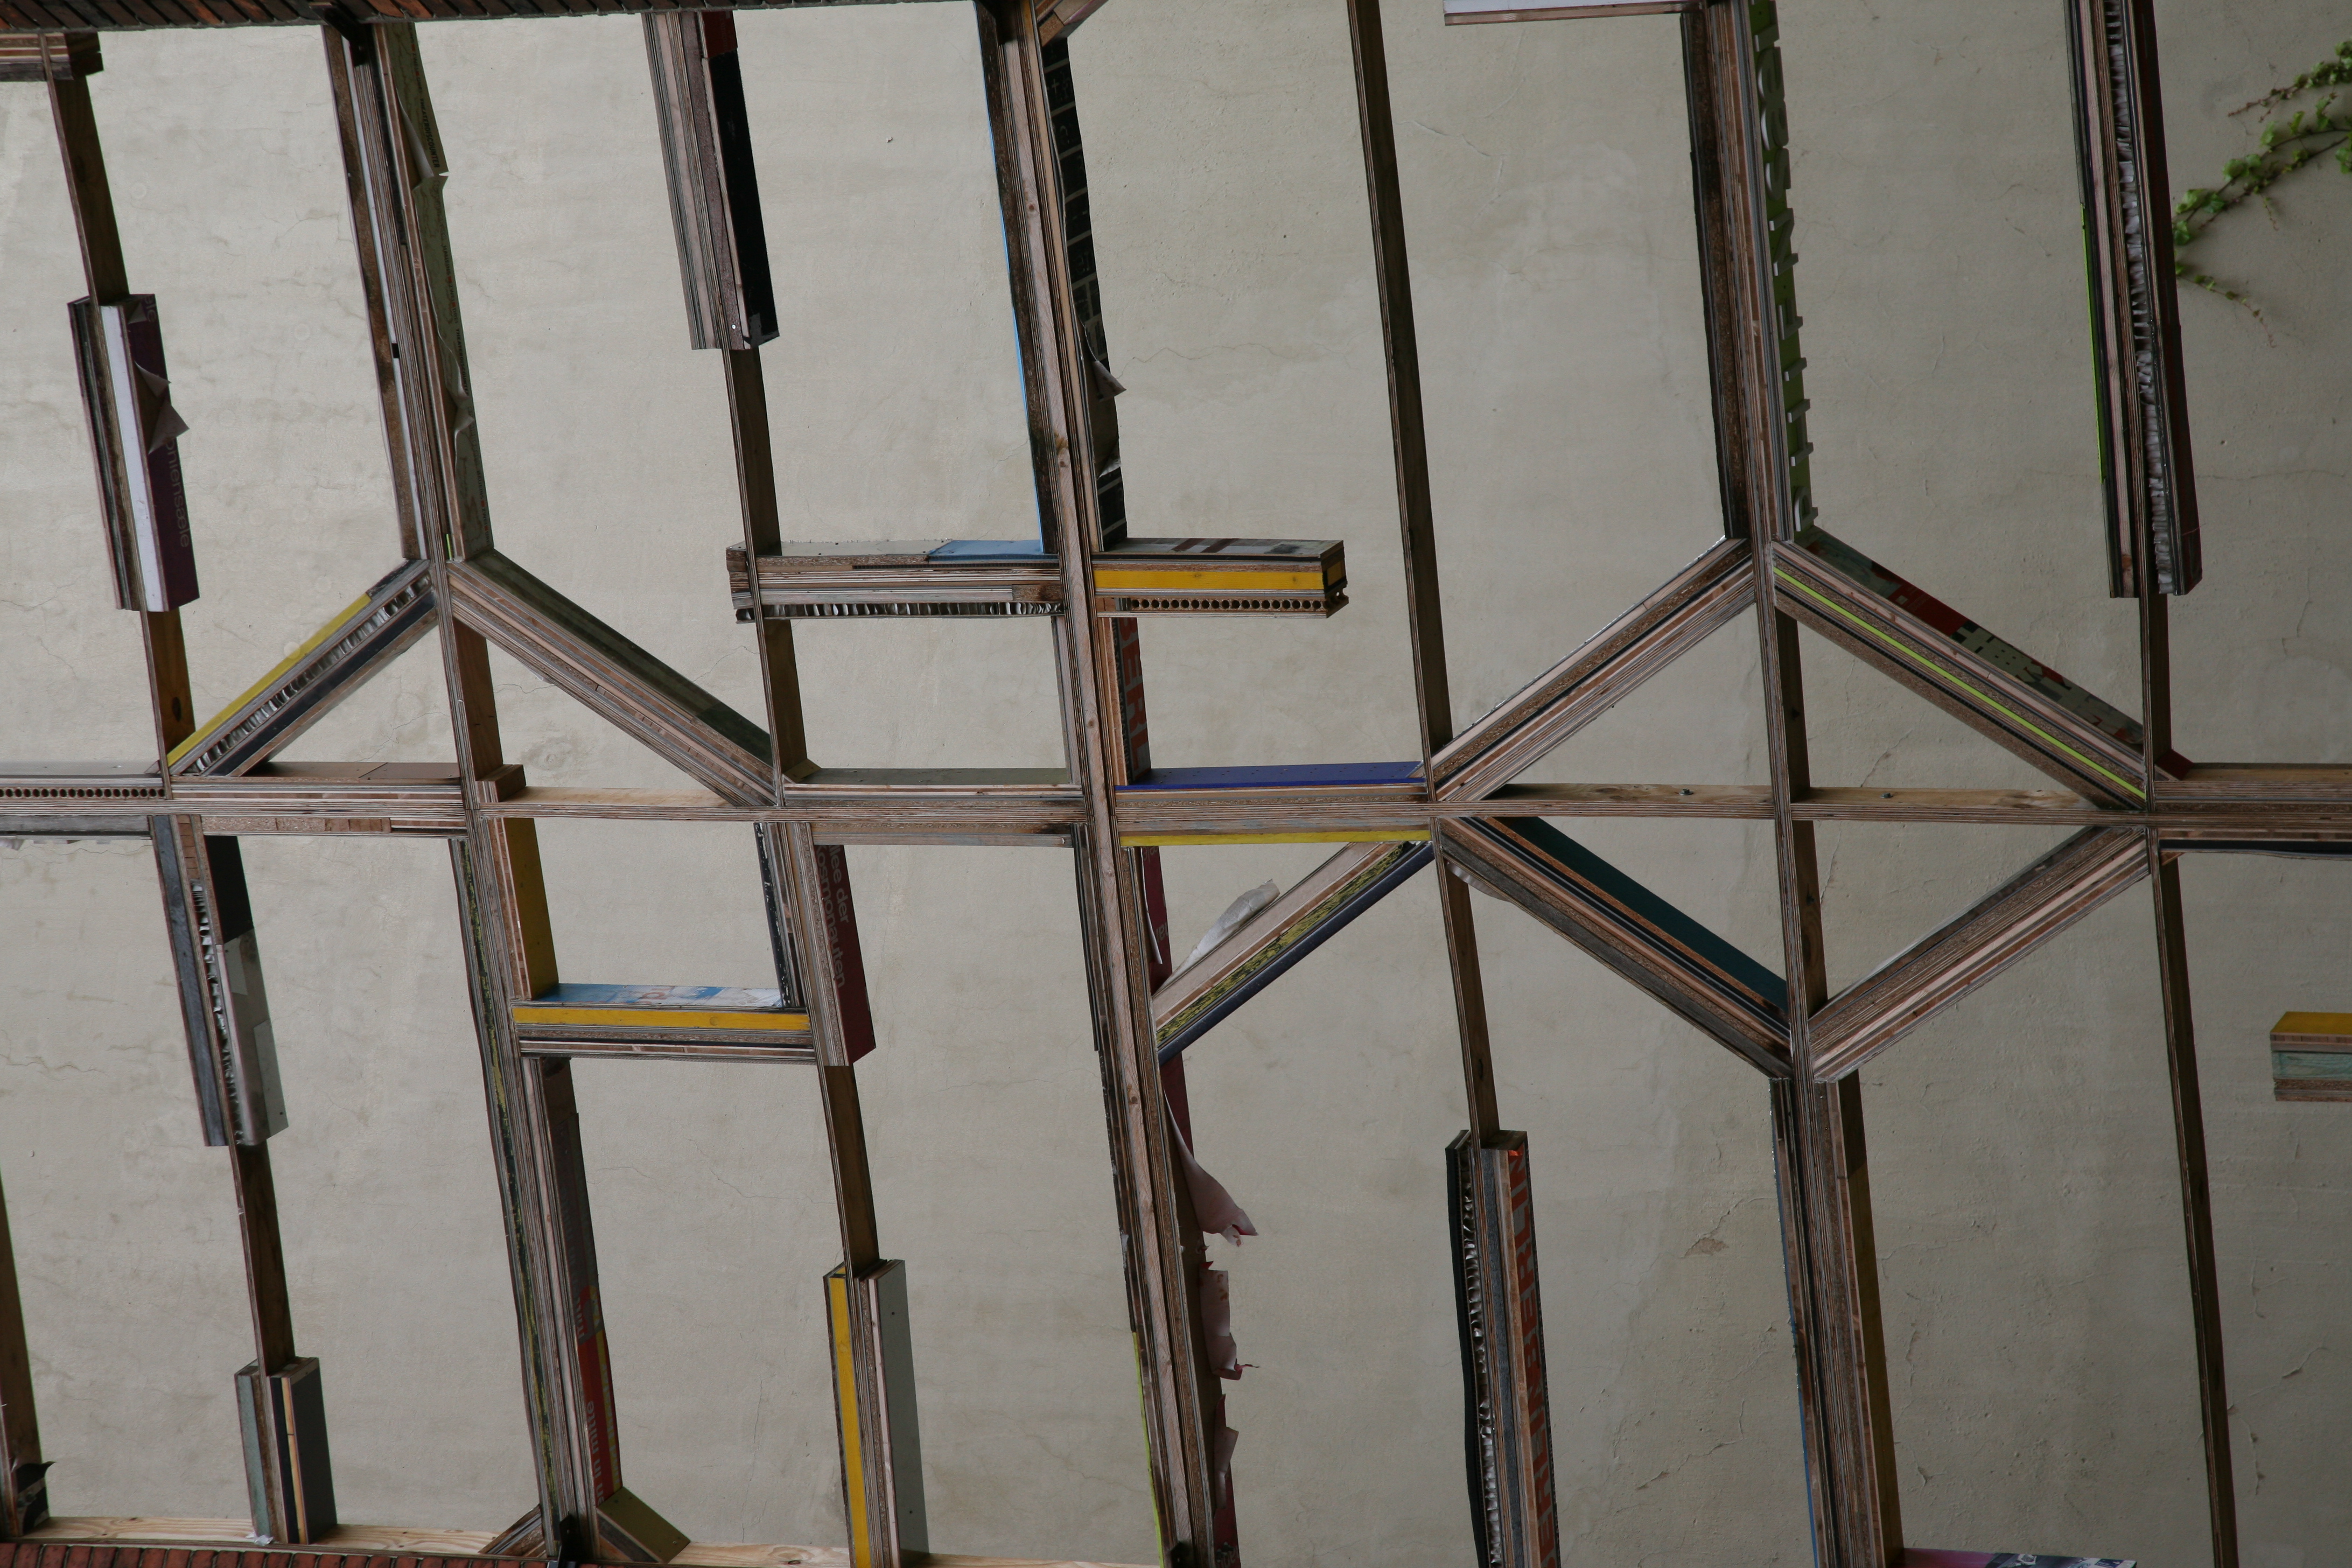
architecture, wood, window, glass, wall, beam, line, metal, facade, material, art, design, symmetry, germany, deutschland, allemagne, berlin, mitte, scaffolding, iron, architektur, grafik